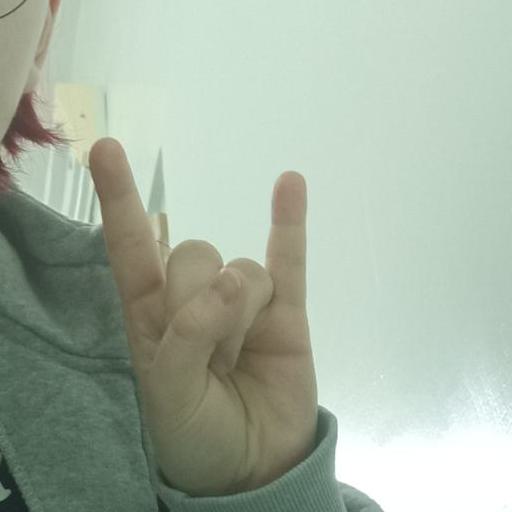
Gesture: rock